Oslo Philharmonic

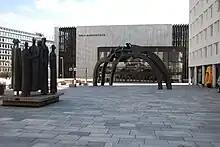
Oslo Concert Hall

In 1979, the orchestra formally changed its name to Oslo Philharmonic Orchestra. In 1996, an act of the Norwegian parliament made the orchestra an independent foundation.